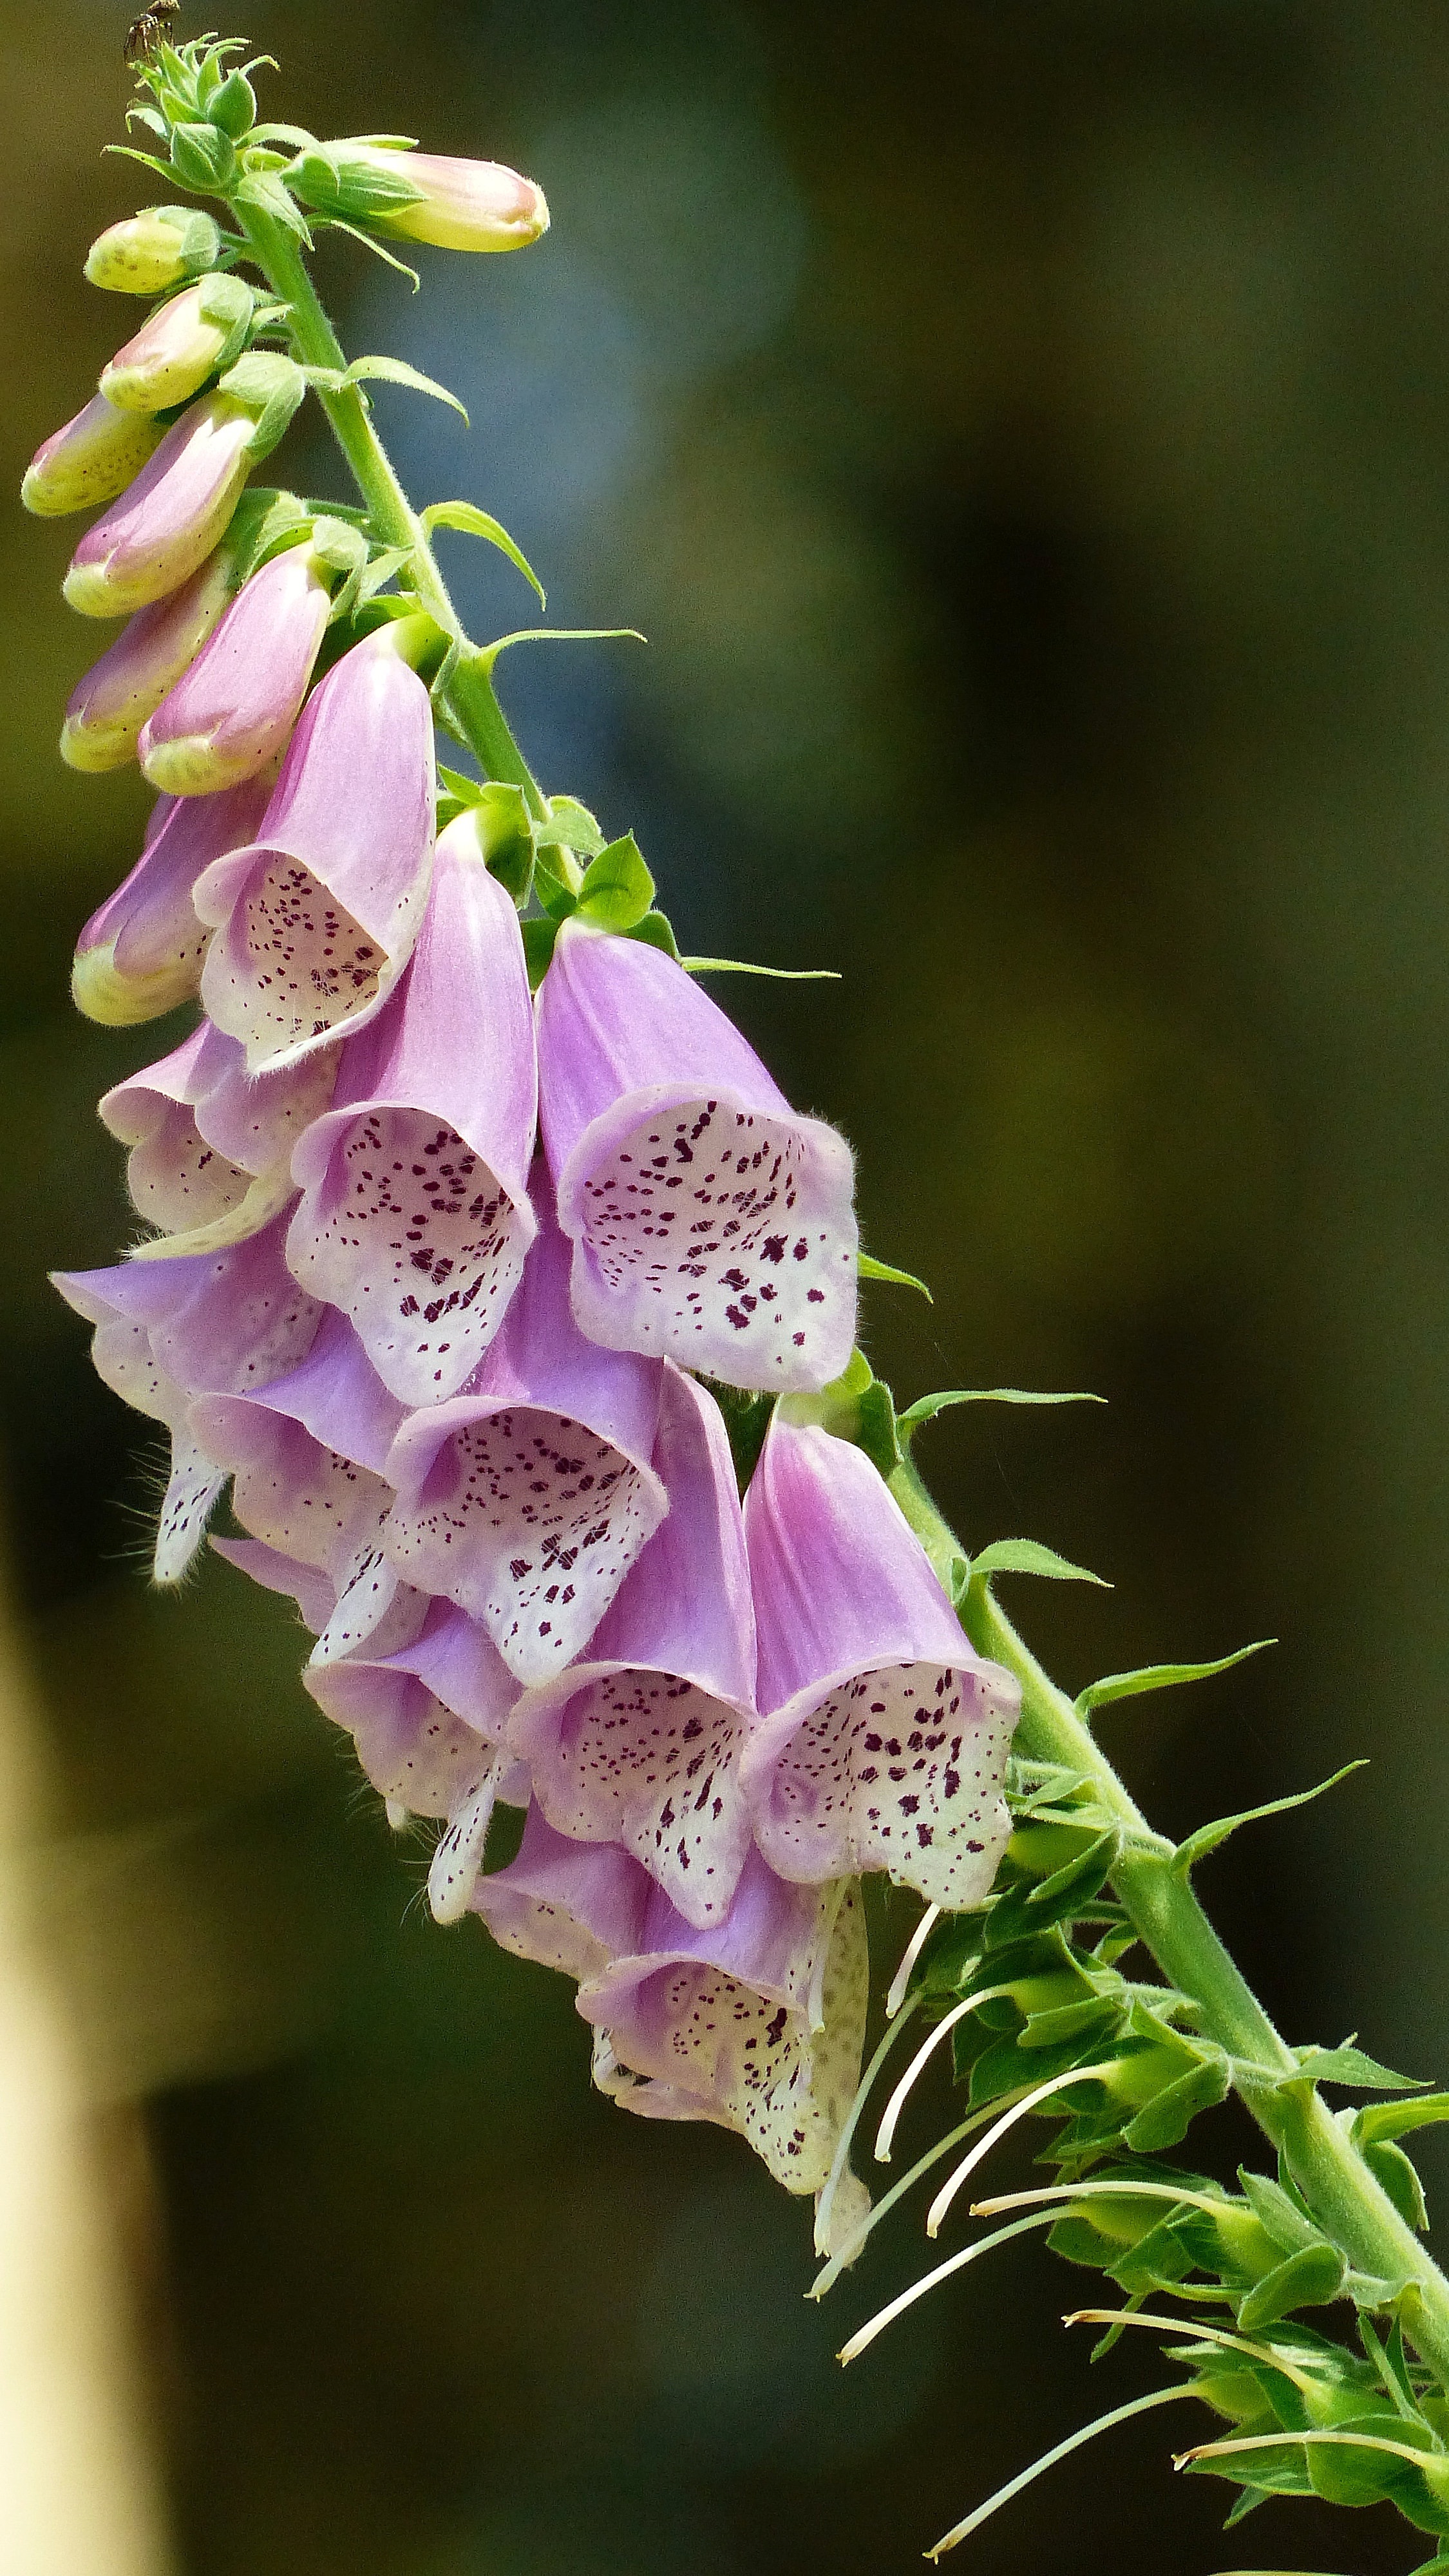
forest, blossom, plant, photography, flower, petal, insect, botany, pink, flora, wildflower, close up, wild plant, ant, floristry, digitalis, macro photography, flowering plant, common foxglove, giftplanze, forest bells, digitalis purpurea, plant stem, land plant